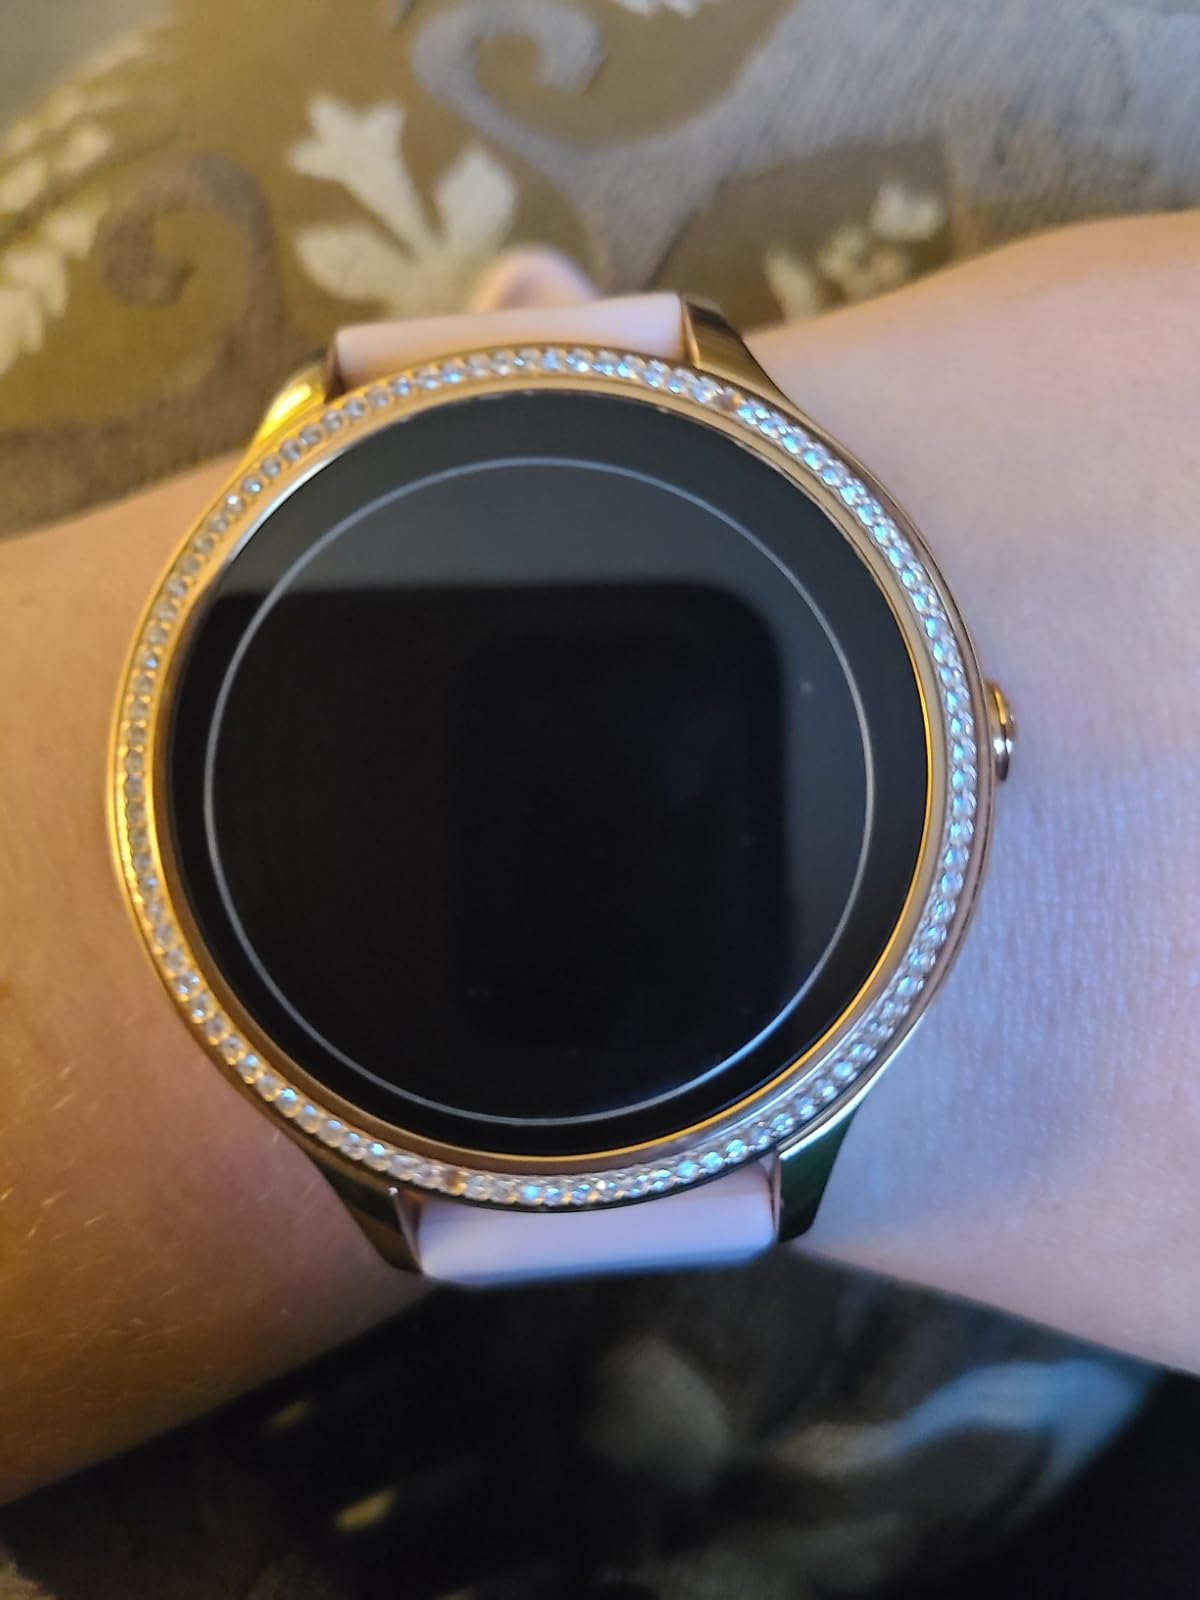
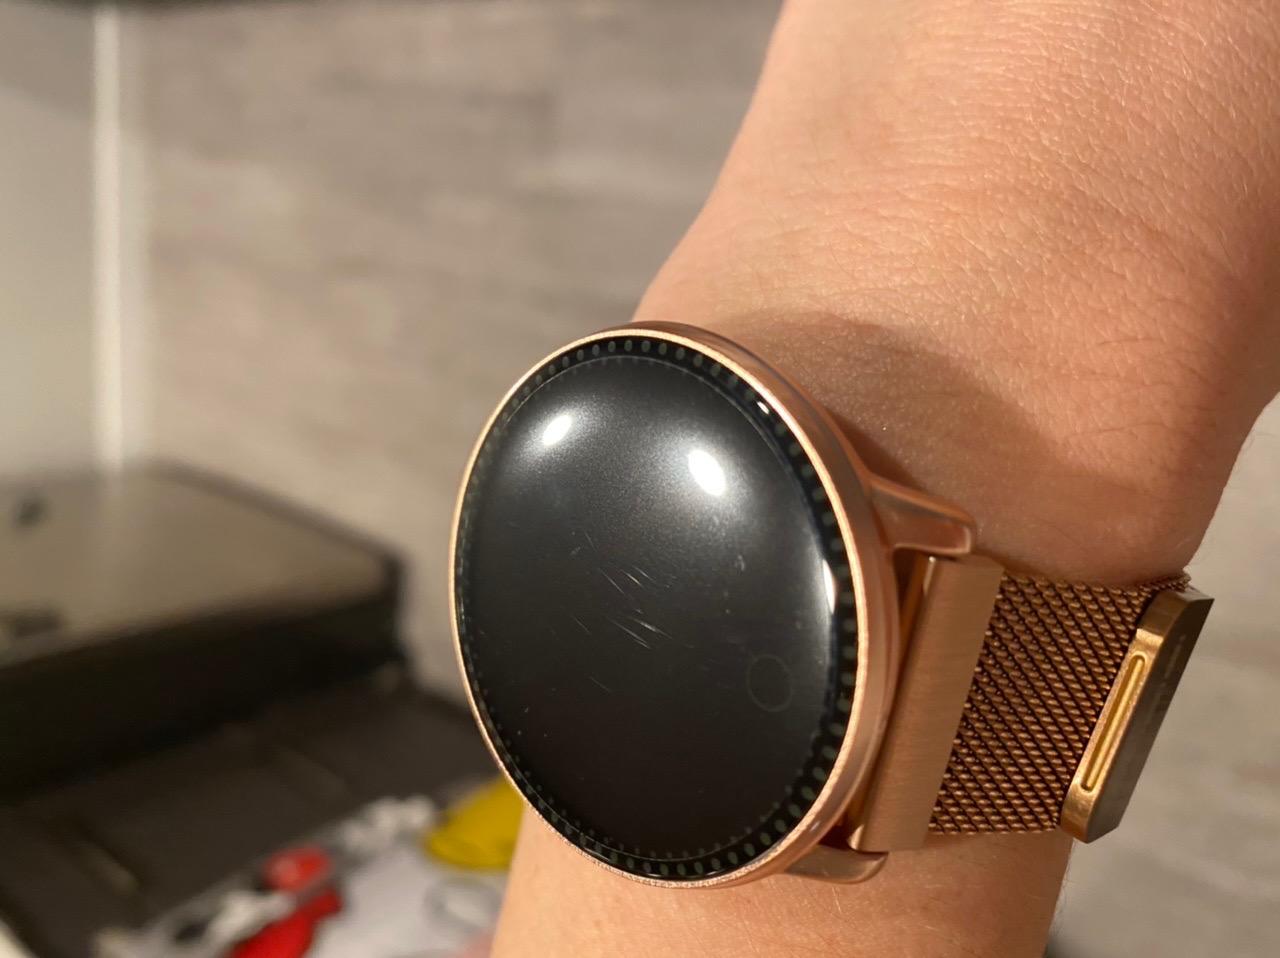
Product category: smartwatch
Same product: no